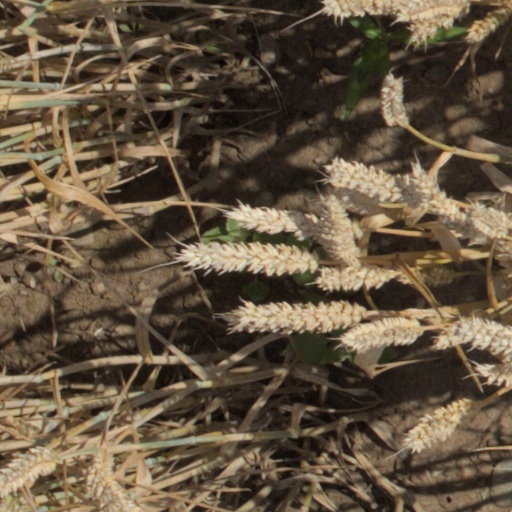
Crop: wheat